Robert Hermon-Hodge, 1st Baron Wyfold

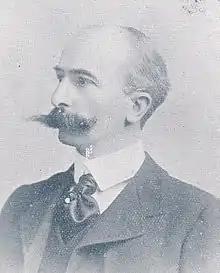
Hermon-Hodge

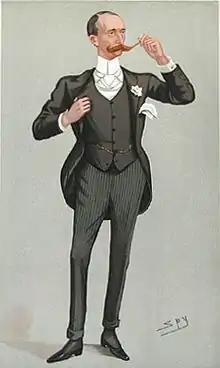

Robert Trotter Hermon-Hodge, 1st Baron Wyfold, (23 September 1851 – 3 June 1937) was a British Conservative politician.